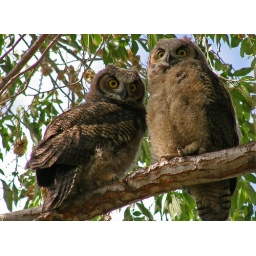
2 young owls sitting in the tree behind our house